Gravity bong

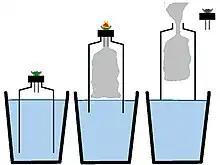
Diagram of bucket bong in operation

The cap is then packed with a smokable substance and screwed onto the bottle once it is immersed to its neck in liquid. While lighting the bowl with (preferably) a lighter or match, the bottle is gradually lifted until it is about to come out of the water or when the substance ceases burning. While the bottle is held in place, the lid is removed, the user's mouth is placed on the bottle opening, and the user inhales as the bottle is pushed back down into the water. The cause of the smoke being expelled by the bottle's movement is the rise in internal pressure, created when the water volume increases; the smoke enters the lungs in a "smoother" manner than inhaling from a joint, blunt, or bowl by itself. This will give the smoker a sudden dose with hardly any smoke lost, rather than the amount of smoke lost with joints and blunts. Once it is burned and raised, the smoke can simply be breathed in while suspended in the chamber, leaving return of the bottle to the water for additional upward pressure during inhalation essentially a matter of preference.